Oregon Country

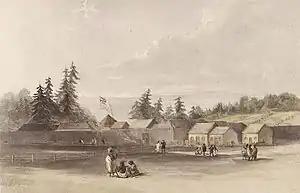
Fort Vancouver in 1845

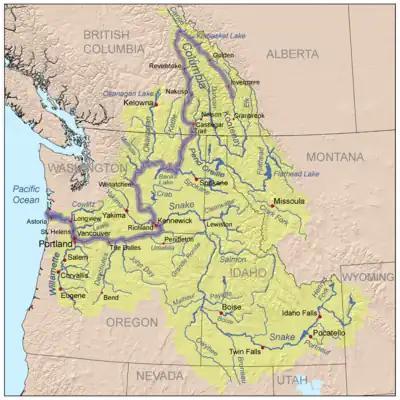
The Columbia River and its tributaries, showing modern political boundaries. In 1811 David Thompson navigated its entire length.

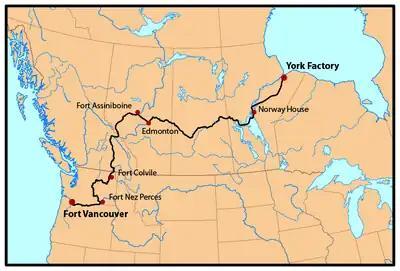
Route of the York Factory Express, 1820s to 1840s, with modern political boundaries shown

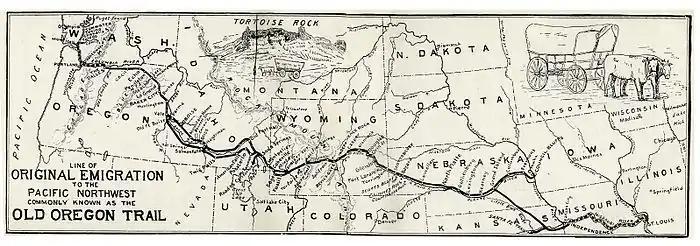
The Oregon trail started in St. Louis, Missouri.

In 1805, the American Lewis and Clark Expedition marked the first official American exploration of the area, creating the first temporary settlement of Euro-Americans in the area near the mouth of the Columbia River at Fort Clatsop. Two years later, in 1807, David Thompson of the Montreal-based North West Company penetrated the Oregon Country from the north via Athabasca Pass, near the headwaters of the Columbia River. From there he navigated nearly the full length of the river through to the Pacific Ocean.